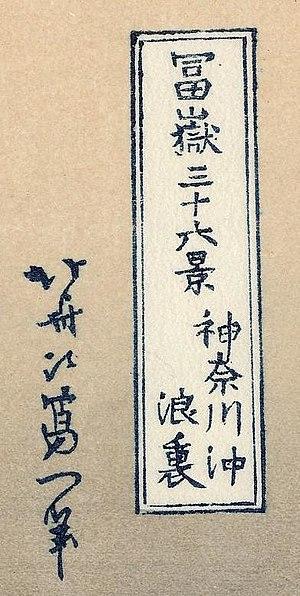
Dans le cartouche, le titre du tableau, en haut à gauche du tableau est
La Grande Vague de Kanagawa, plus connue sous le nom de La Vague, est une célèbre estampe japonaise du peintre japonais spécialiste de l'ukiyo-e, Hokusai, publiée en 1830 ou en 1831 pendant l'époque d'Edo.